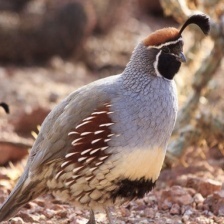
Species: GAMBELS QUAIL
Scientific name: CALLIPEPLA GAMBELII
ImageNet parent category: quail